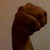
The image shows a hand gesture representing the letter 'M' in Indian Sign Language.